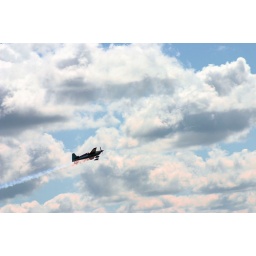
I spy pink in that sky !